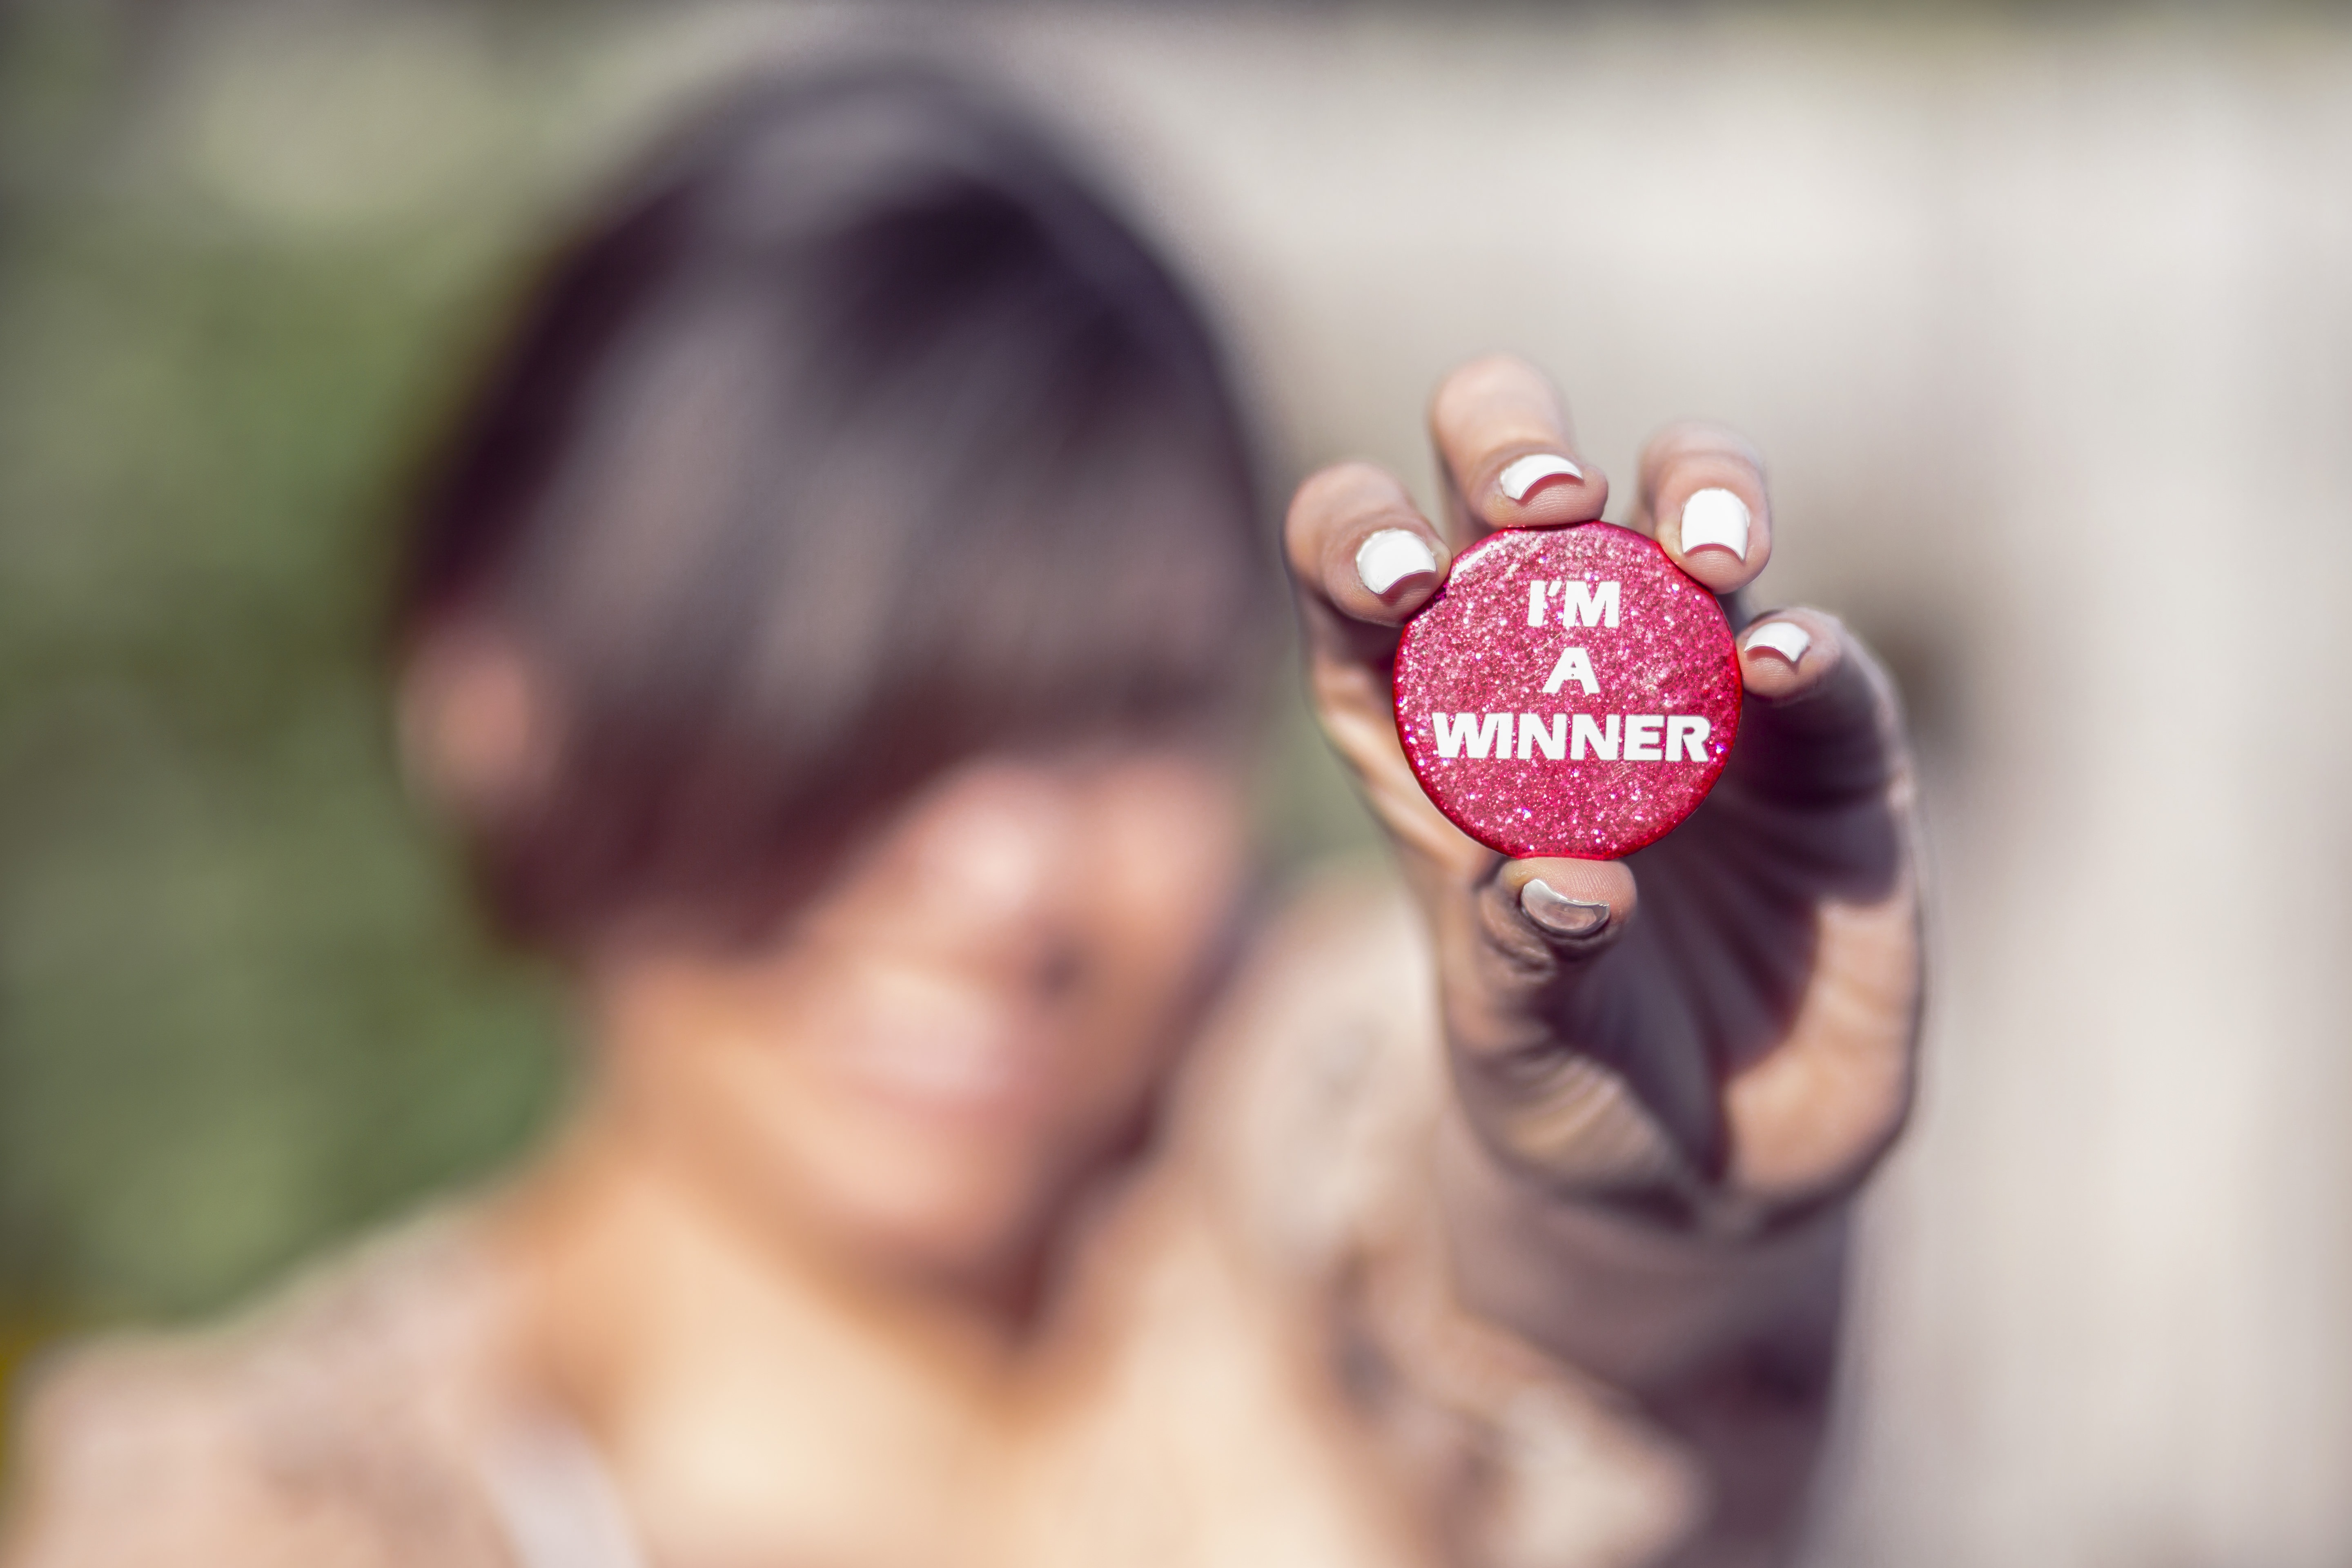
hand, photography, love, portrait, red, color, child, ear, pink, close up, jewellery, infant, eye, cap, head, photograph, skin, beauty, organ, emotion, overcome, the winner of the, portrait photography, fashion accessory